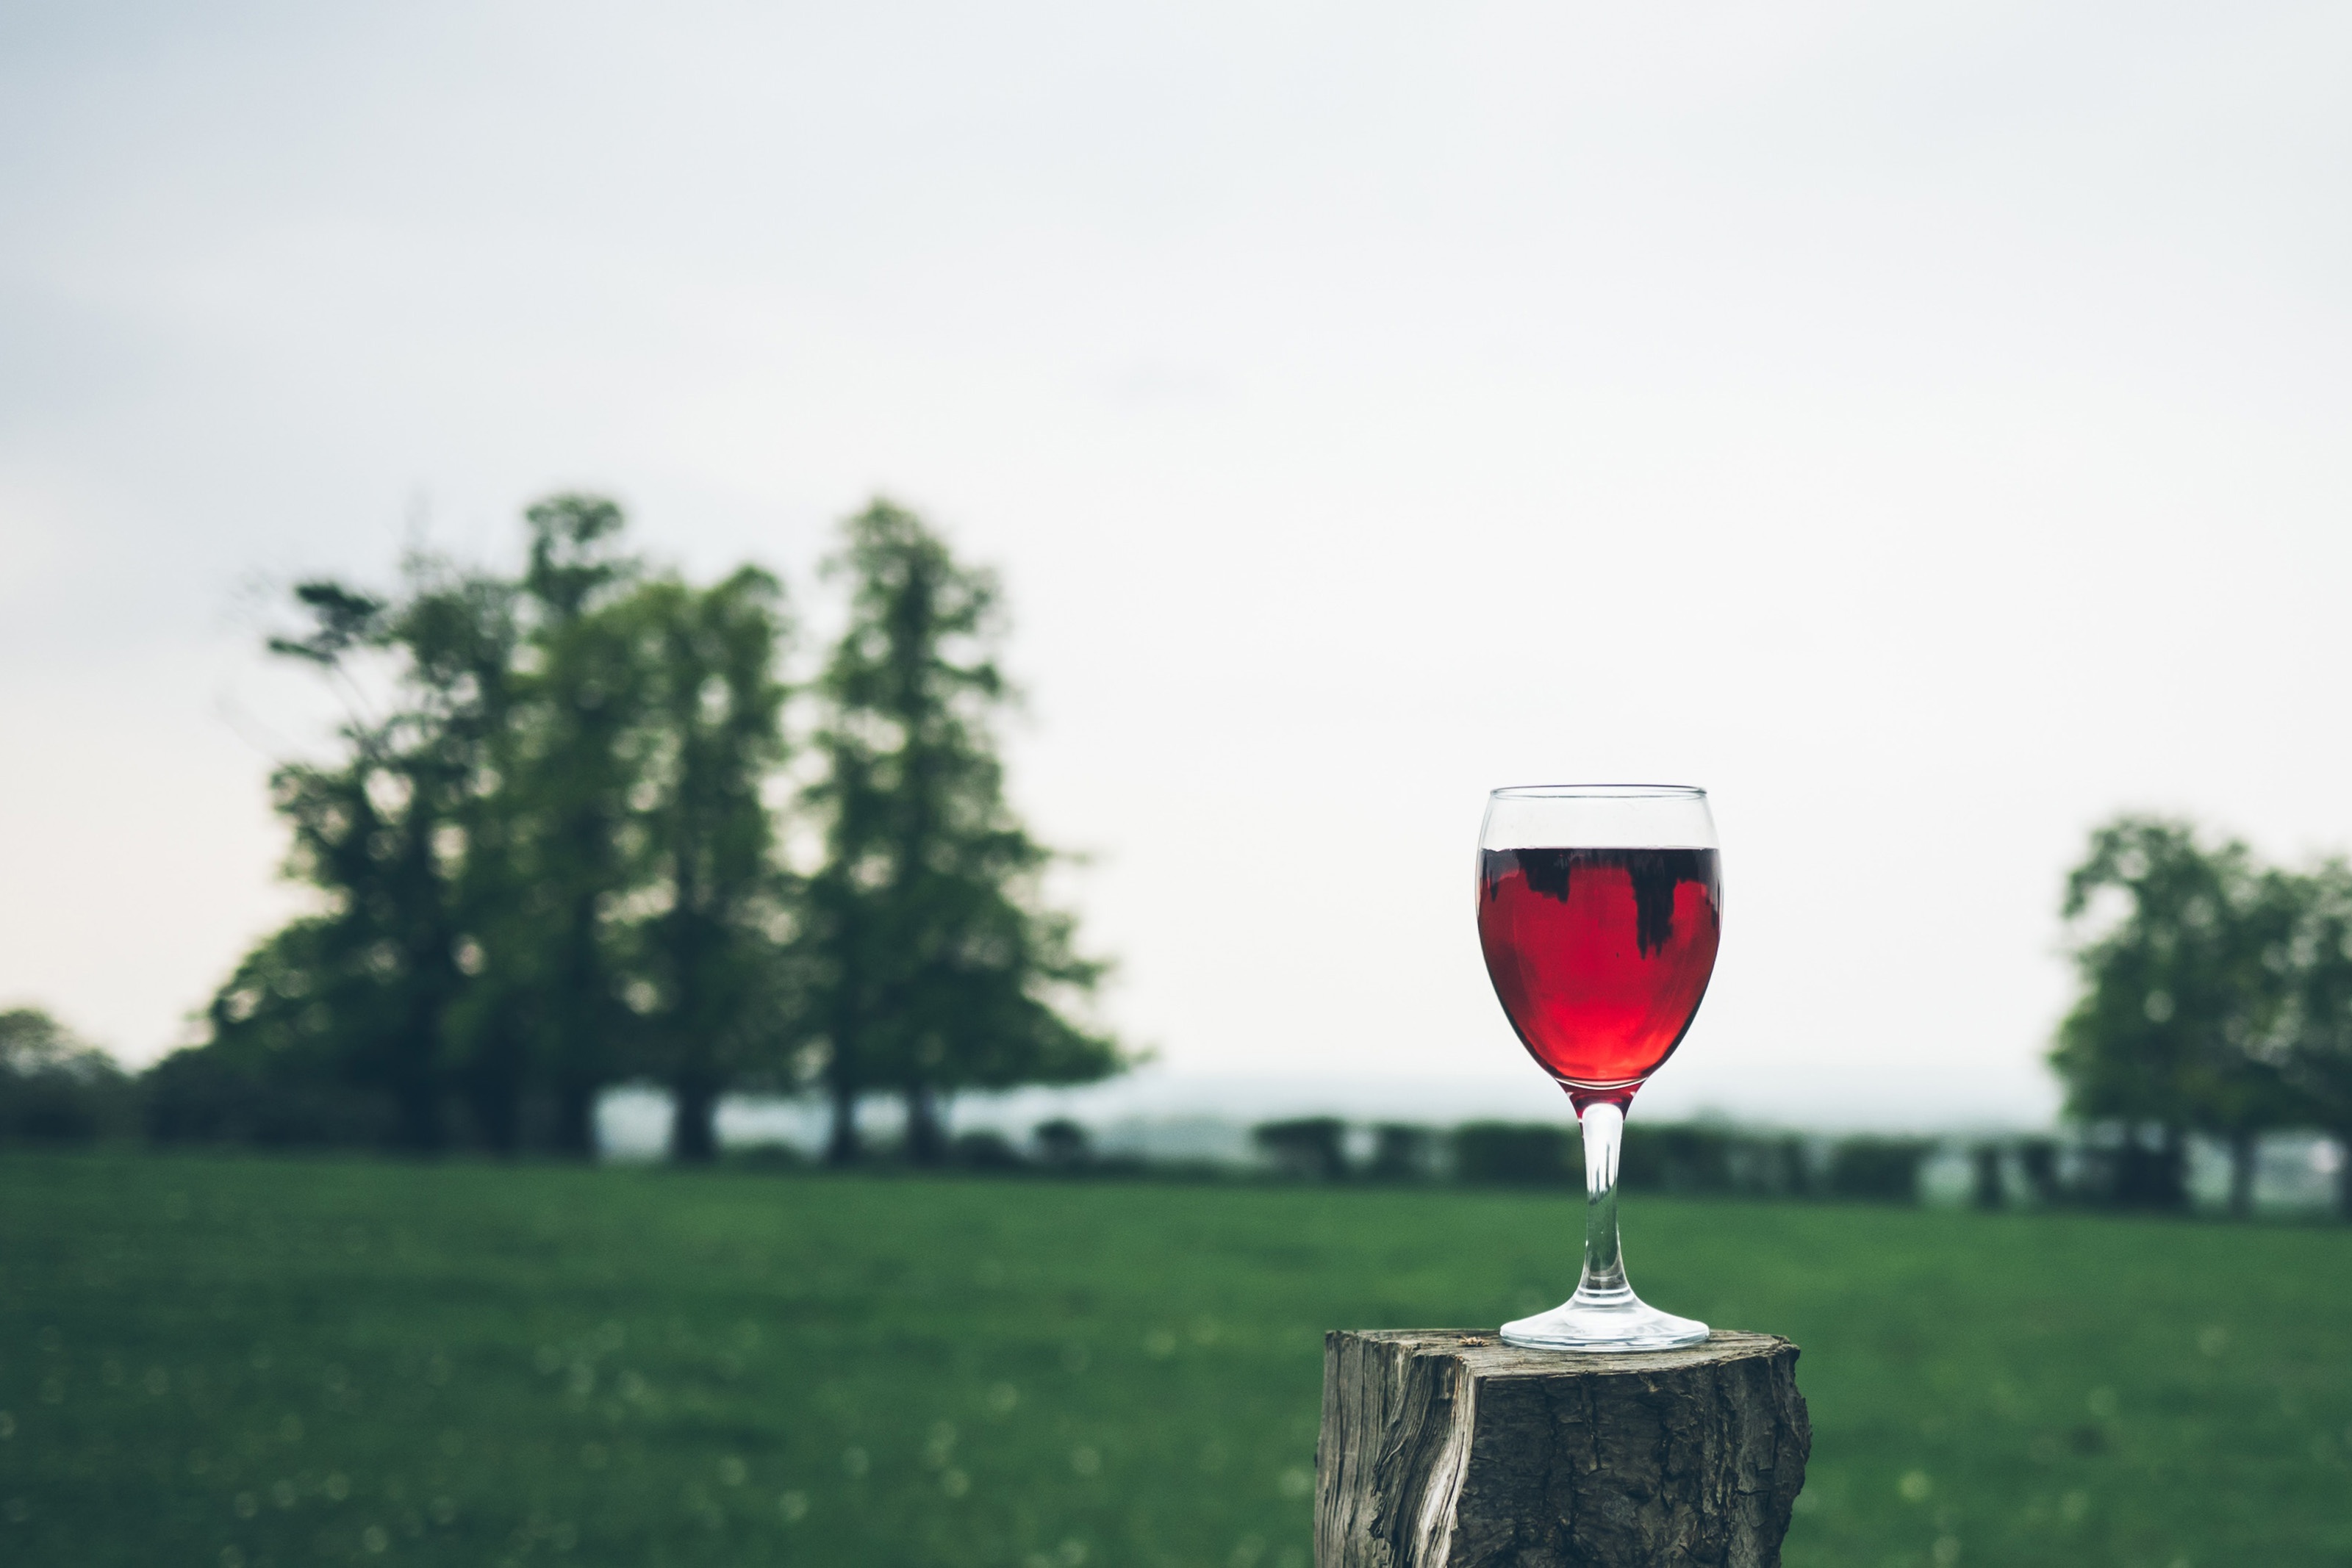
red, photograph, green, sky, grass, glass, tree, wine glass, stemware, photography, grass family, drink, atmosphere, red wine, drinkware, rural area, landscape, balloon, plant, meadow, field, wine, lawn, tableware